Evelyn Brower Man

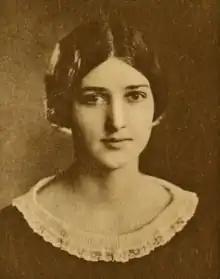
Evelyn B. Man, from the 1925 yearbook of Wellesley College

Evelyn Brower Man (October 7, 1904 – September 3, 1992) was an American biochemist. She was a leading woman in developing the first test to detect hormone levels in the thyroid gland.